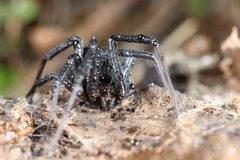
Species: Lactrodectus_hesperus